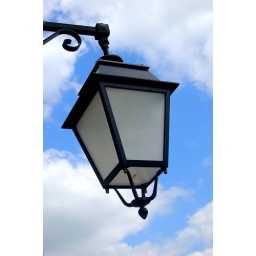
Street lamp outside the house in France